Adisutjipto Airport

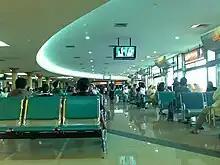

Adisucipto has been redeveloped to cope with the increasing number of passengers. The location of this airport is unusual since the passenger terminal is only about 10 metres from a railway line. A long-range plan has been developed to build Adisucipto as a 'fused terminal', by building a railway station and bus terminal in the airport. There is still a problem of limited availability of land. An underpass connecting the terminal building and a new car park (to the north of the railway) has been completed. The construction of the new Maguwo Station to the north of the airport has also been completed. In August 2015, a new Terminal B was opened. Currently, the airport has a secondary taxiway besides having a primary taxiway to the south of the apron. This taxiway is to the east of the apron and is used to connect the apron to the eastern (or Runway 27) end of the runway. Previously, aircraft had to backtrack down the runway which caused a bottleneck and reduced the number of operations at the airport per hour.